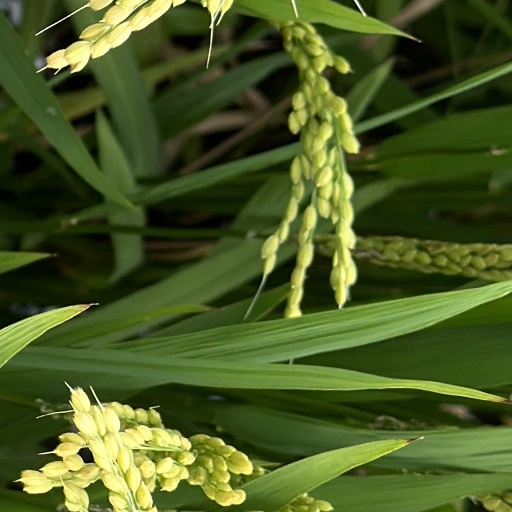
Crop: rice